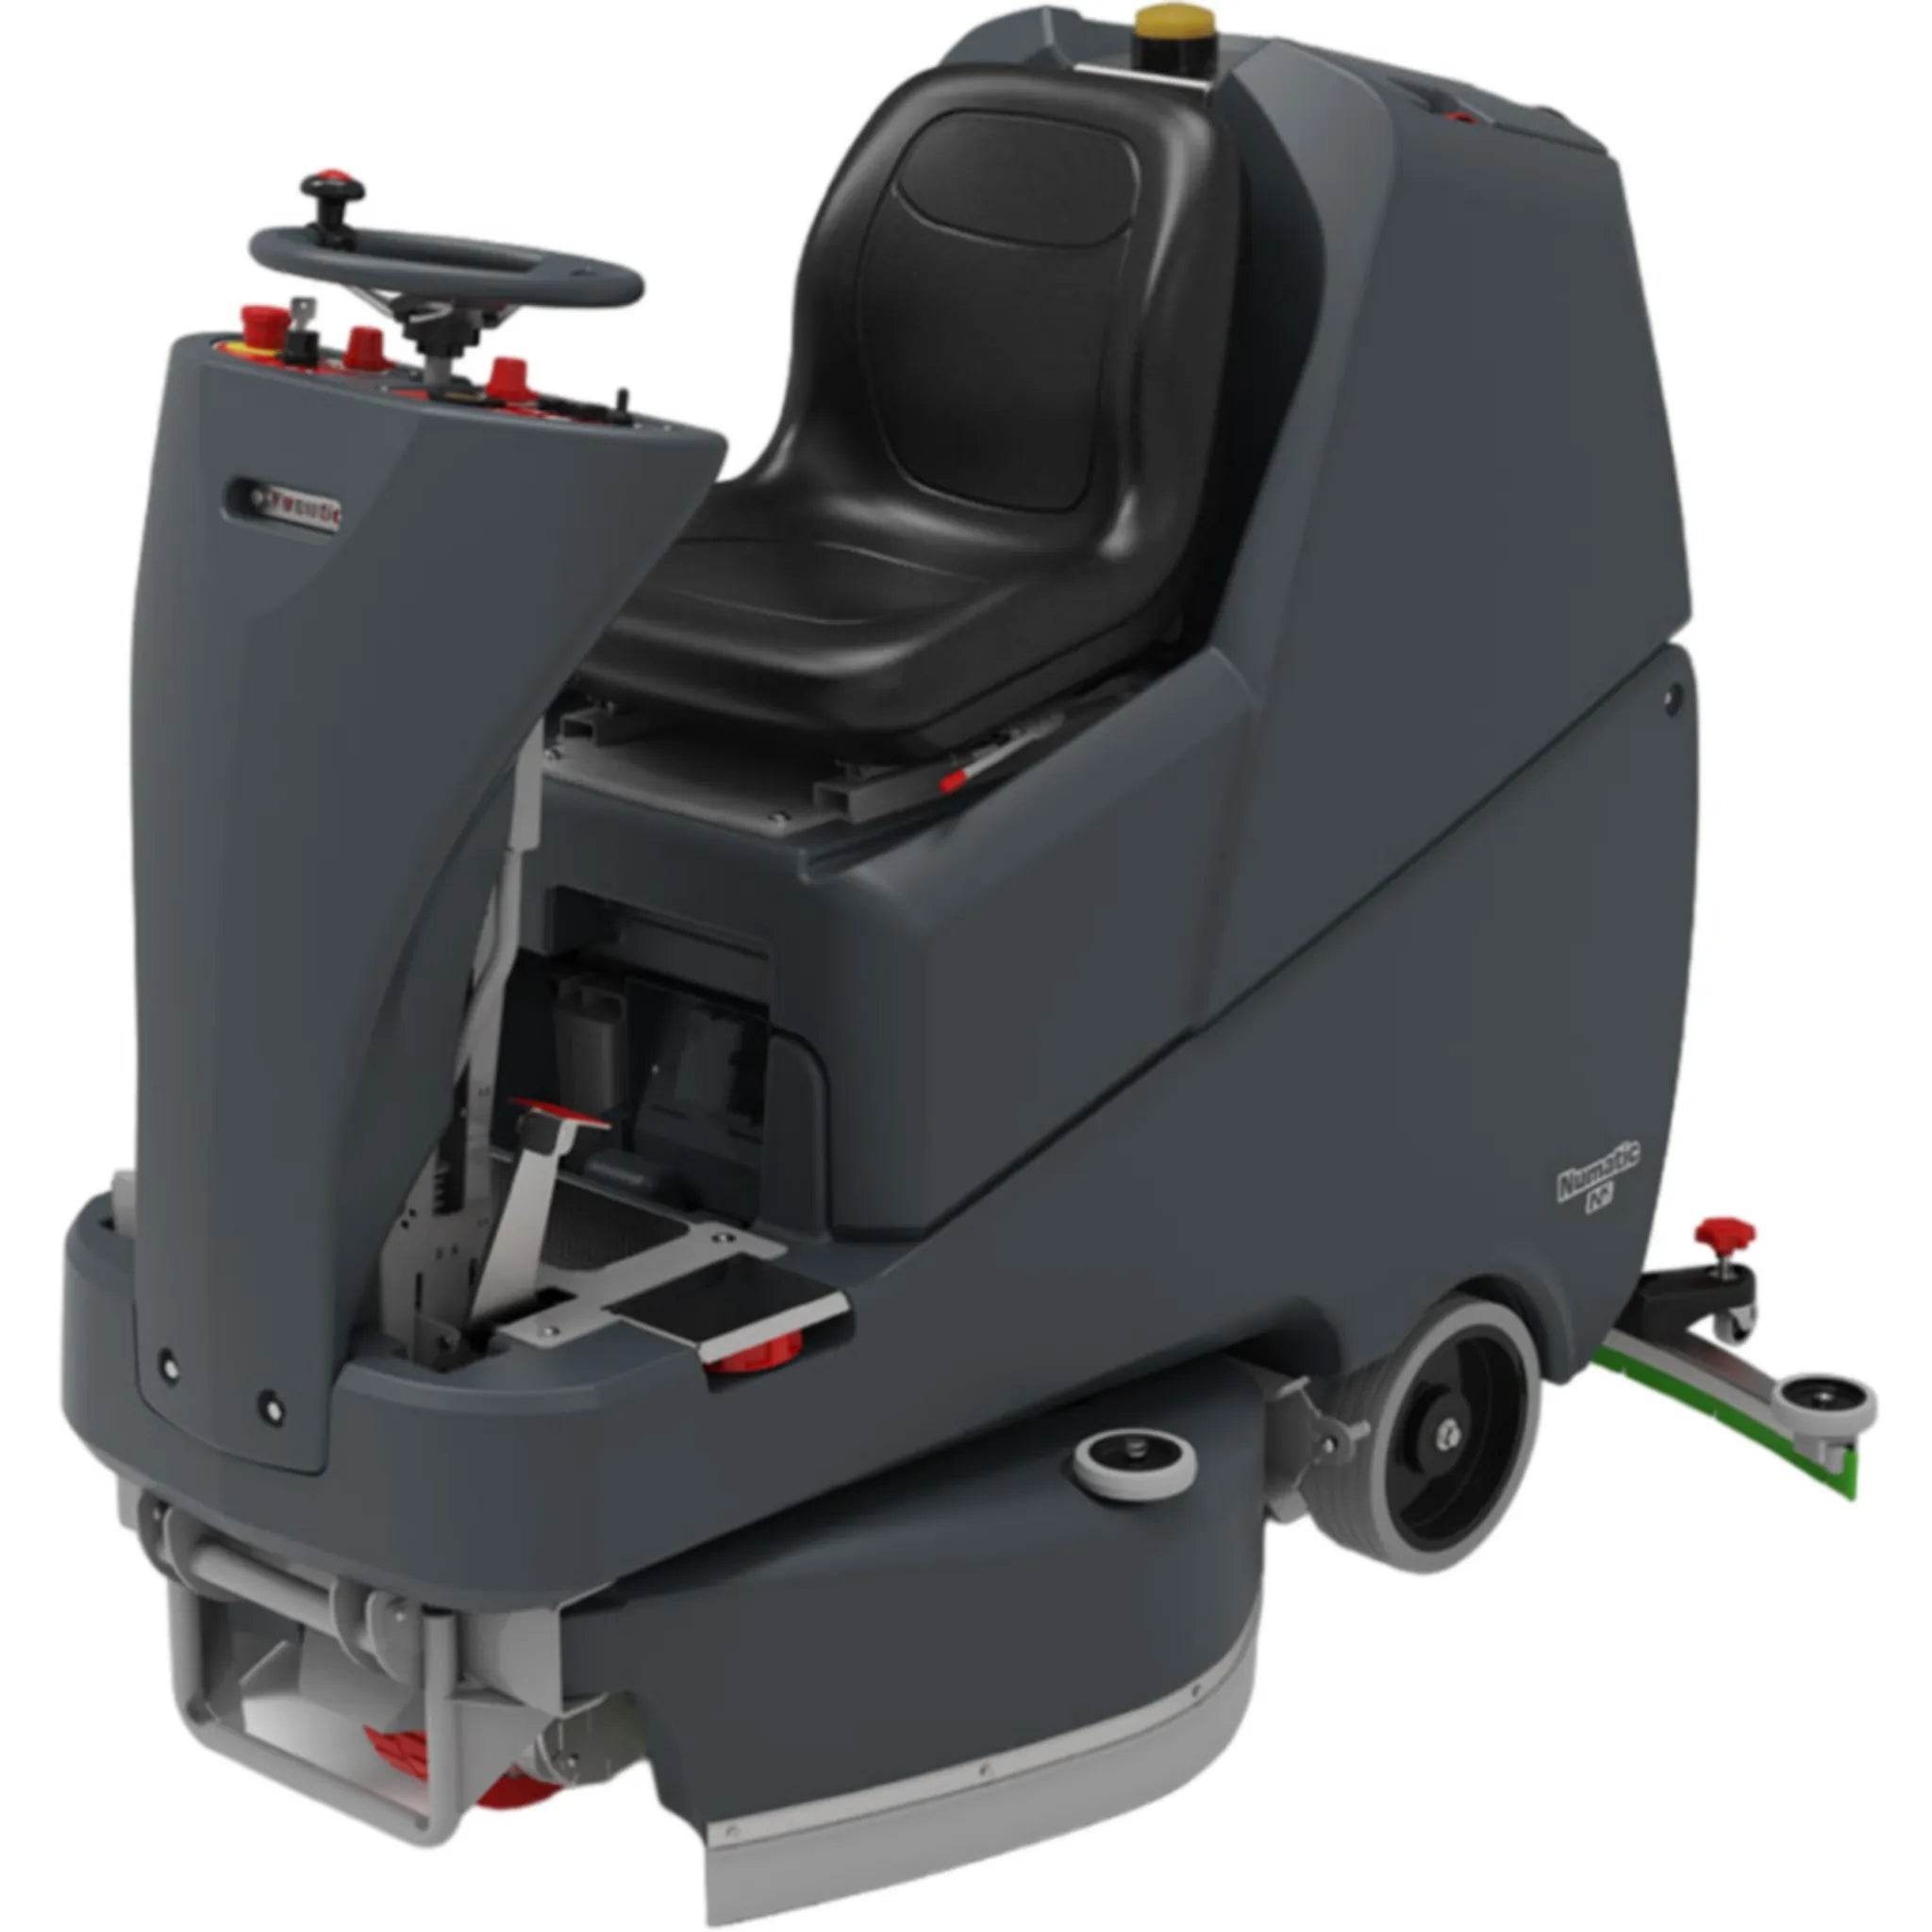
NaceCare TVL 850/250T 26″–34″ Ride-On Scrubber – 5 NX1K Batteries
TVL 850/250T Advanced Ride-On Floor Scrubber The TVL 850/250T is a heavy-duty ride-on floor scrubber designed for high-performance cleaning with maximum efficiency and uptime. Powered by five NX1K lithium phosphate batteries , it delivers extended runtime, unmatched battery longevity, and sustainable operation. With three adjustable scrubbing widths (26”, 30”, and 34”) and a fully adjustable water flow rate , this machine offers versatile, precise cleaning for any environment. User-friendly and maintenance-efficient, it includes tool-free pop-on/pop-off brushes , a tear-away squeegee system , and an optional onboard chemical dispenser to optimize performance and reduce waste. Why You'll Love the TVL 850/250T Five NX1K lithium phosphate batteries provide maximum runtime and durability Over 4,000 charge cycles —lasts up to 10x longer than wet cell batteries Adjustable scrubbing widths of 26”, 30”, and 34” for cleaning flexibility Fully adjustable water flow (0.25–1.0 GPM) for control and efficiency Clean, dry, and safe floors in minutes with powerful recovery and brush systems Large 32-gallon tanks reduce refill interruptions Easy-change patented brush and pad system for rapid tool-free maintenance Smart LED control panel displays water flow, brush pressure, battery life, and chemical status Perfect For: Airports, Train Stations, and Transit Facilities Healthcare Complexes and Large Medical Centers Commercial and Industrial Warehouses Education Campuses and Universities Janitorial and Building Maintenance Companies Key Features and Benefits Five NX1K Lithium Phosphate Batteries – Long-life, maintenance-free, and environmentally friendly power High Efficiency Brush System – Adjustable speed and pressure for customized cleaning 32-Gallon Solution and Recovery Tanks – Maximize work time and minimize interruptions Adjustable Scrubbing Widths – Easily switch between 26”, 30”, and 34” cleaning paths Onboard Chemical Dispensing System (optional) – Mix ratios from 32:1 to 128:1 to ensure proper usage Patented Pop-On/Pop-Off Brushes – Quick, no-tools brush changes reduce downtime Grounding Strip – Prevents static build-up for safer operation Quick-Release Tear-Away Squeegee System – Simplifies blade cleaning and replacement LED Control Panel – Clear visibility into all operating metrics at a glance Videos Specifications Feature Specification Battery Quantity 5 Battery Type Lithium Phosphate Brush Pressure 160 lbs Brush Speed 212 rpm Charge Time (Full) 12 hrs Dimensions (Product) 66" L x 26" W x 56" H Number of Pads/Brushes 3 Pad/Brush Size 12" Recovery Tank 32 US gal Run Time (Full Charge) 5 hrs Solution Capacity 32 US gal Weight 750 lbs Working Capacity 52,500 sq. ft./hr Documents Spec Sheet Manual
Brand: Nacecare
Category: Home & Garden > Household Appliances > Floor & Steam Cleaners > Floor Scrubbers > Ride-On Floor Scrubbers